LGBTQ rights in the British Virgin Islands

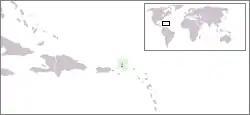
British Virgin Islands

Lesbian, gay, bisexual, and transgender (LGBT) persons in the British Virgin Islands face legal challenges not experienced by non-LGBTQ residents. Same-sex sexual activity has been legal in the British Virgin Islands since 2001.